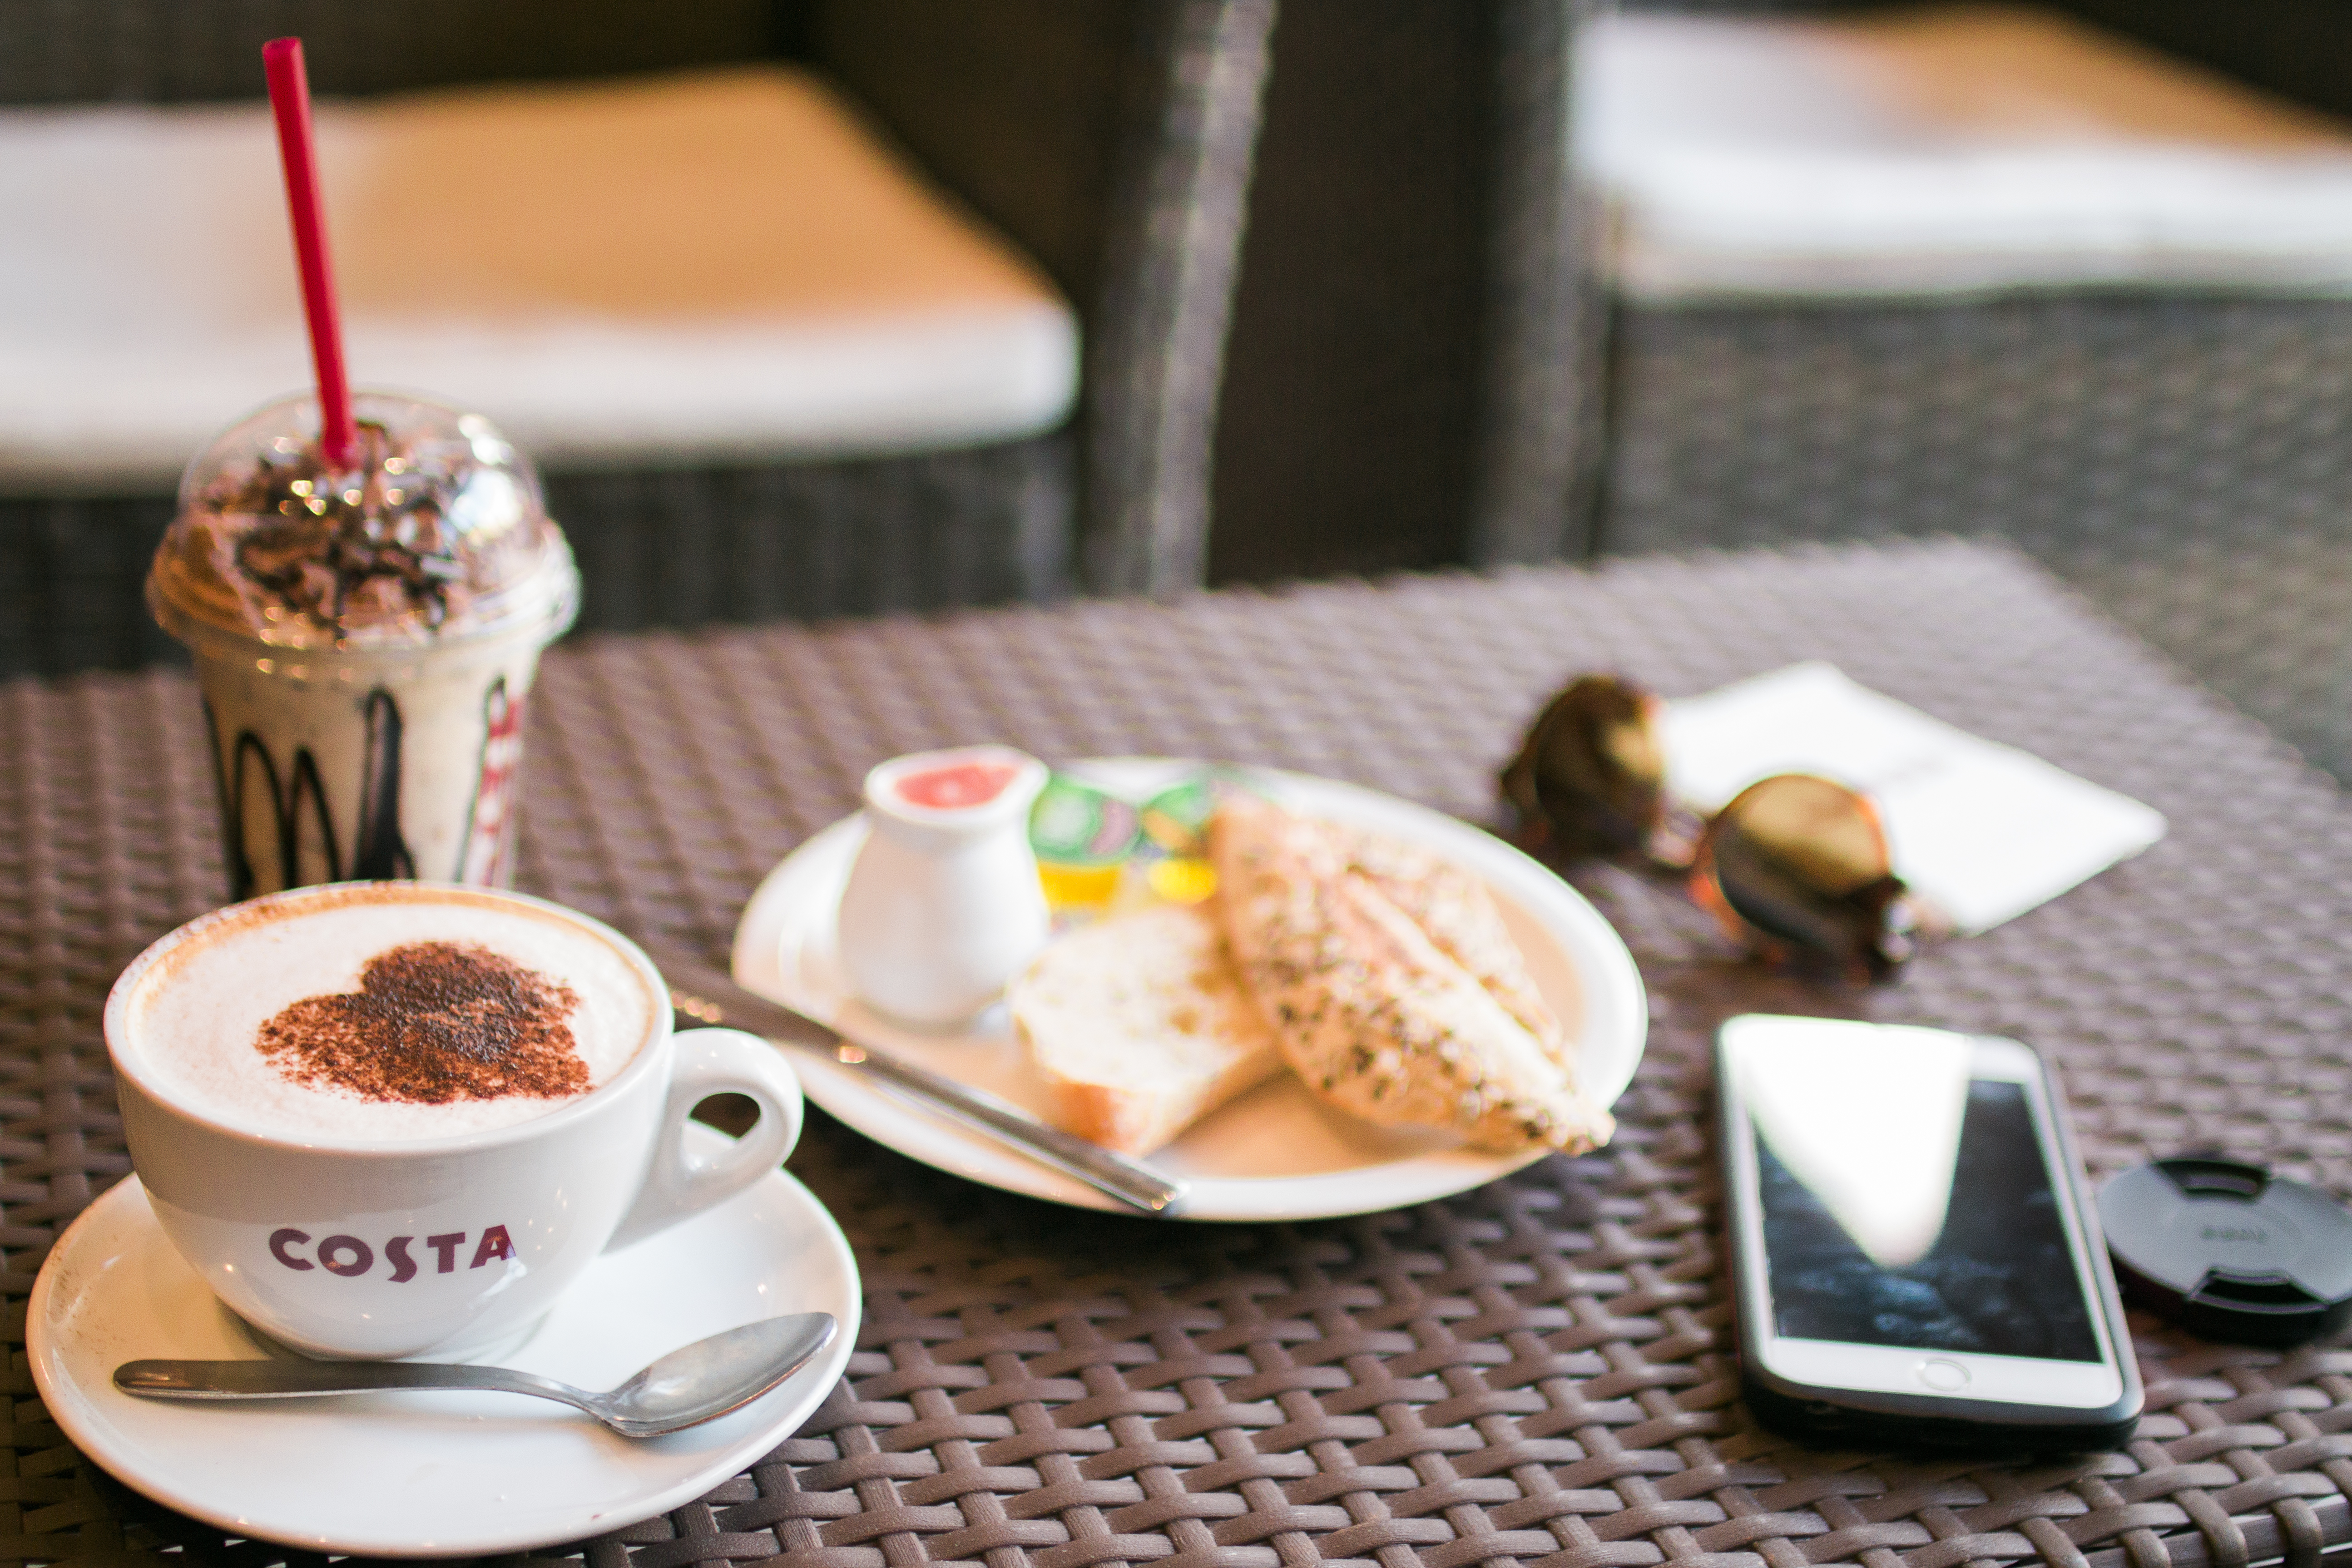
smartphone, cafe, coffee, dish, meal, food, macro, drink, breakfast, dessert, mobile phone, snacks, sweetness, brunch, flavor, sense